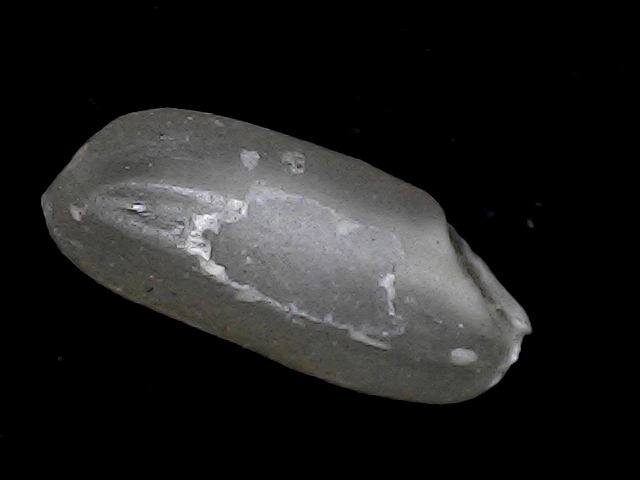
Rice variety: BD52